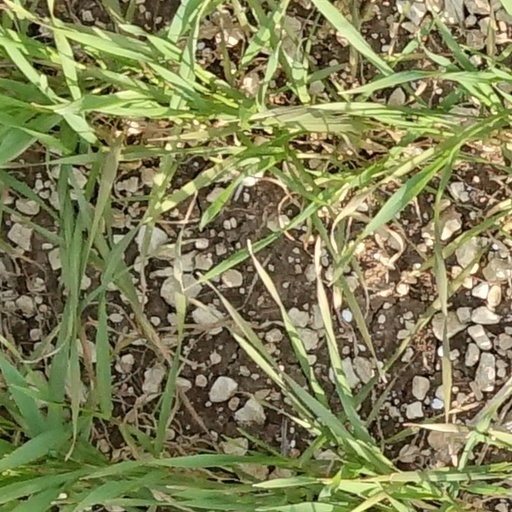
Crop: wheat